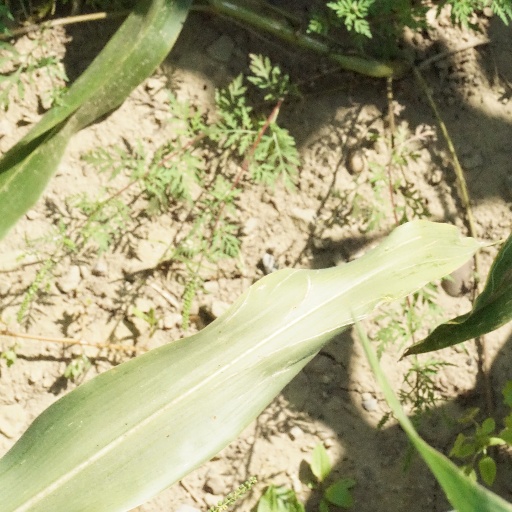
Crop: maize; corn